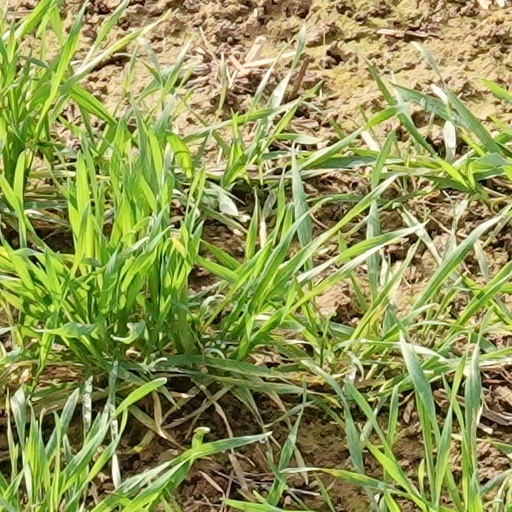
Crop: wheat